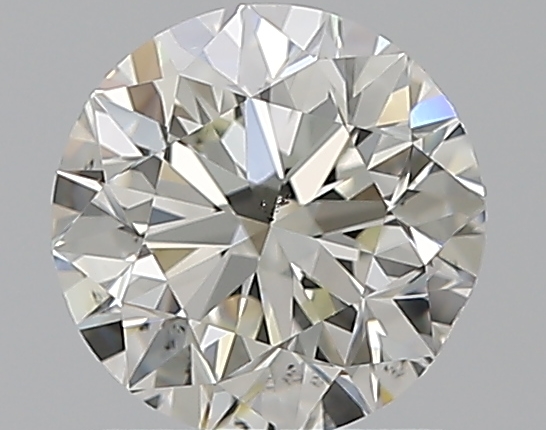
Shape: round
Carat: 1.2
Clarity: VS2
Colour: J
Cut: VG
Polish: EX
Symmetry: VG
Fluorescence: N
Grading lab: GIA
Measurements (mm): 6.56 x 6.65 x 4.29